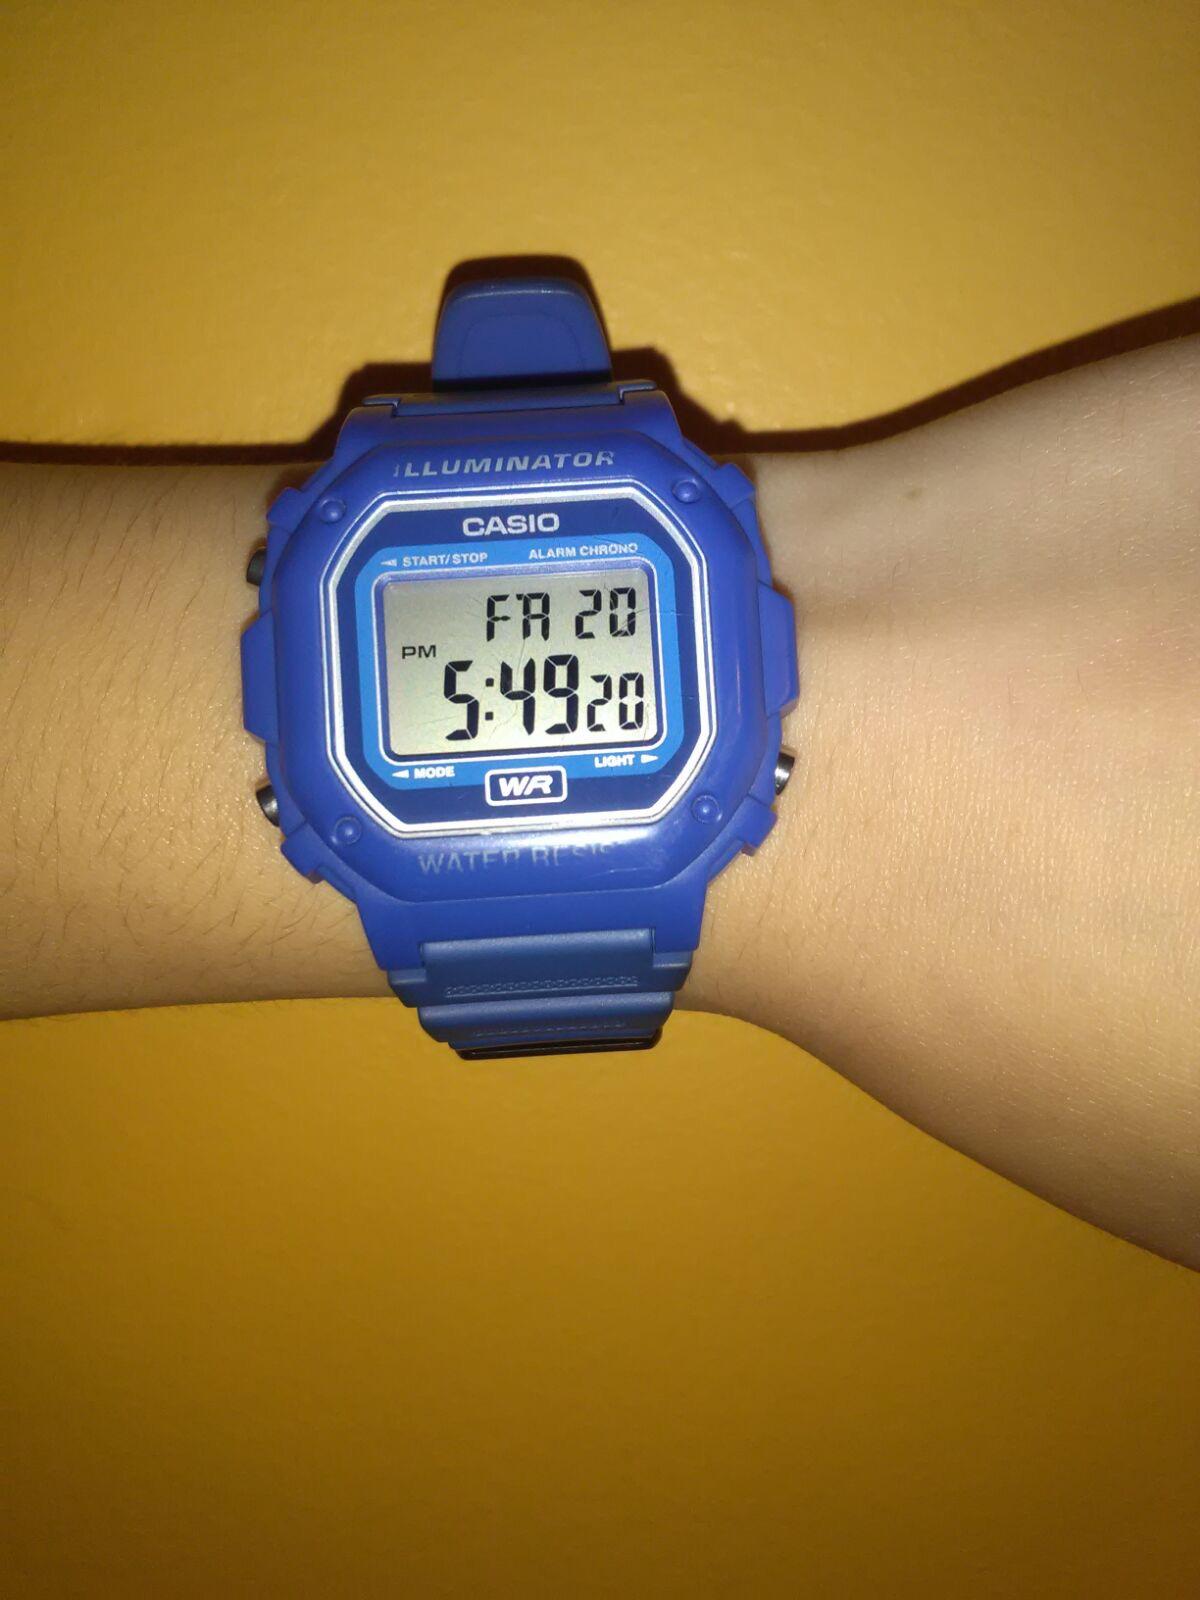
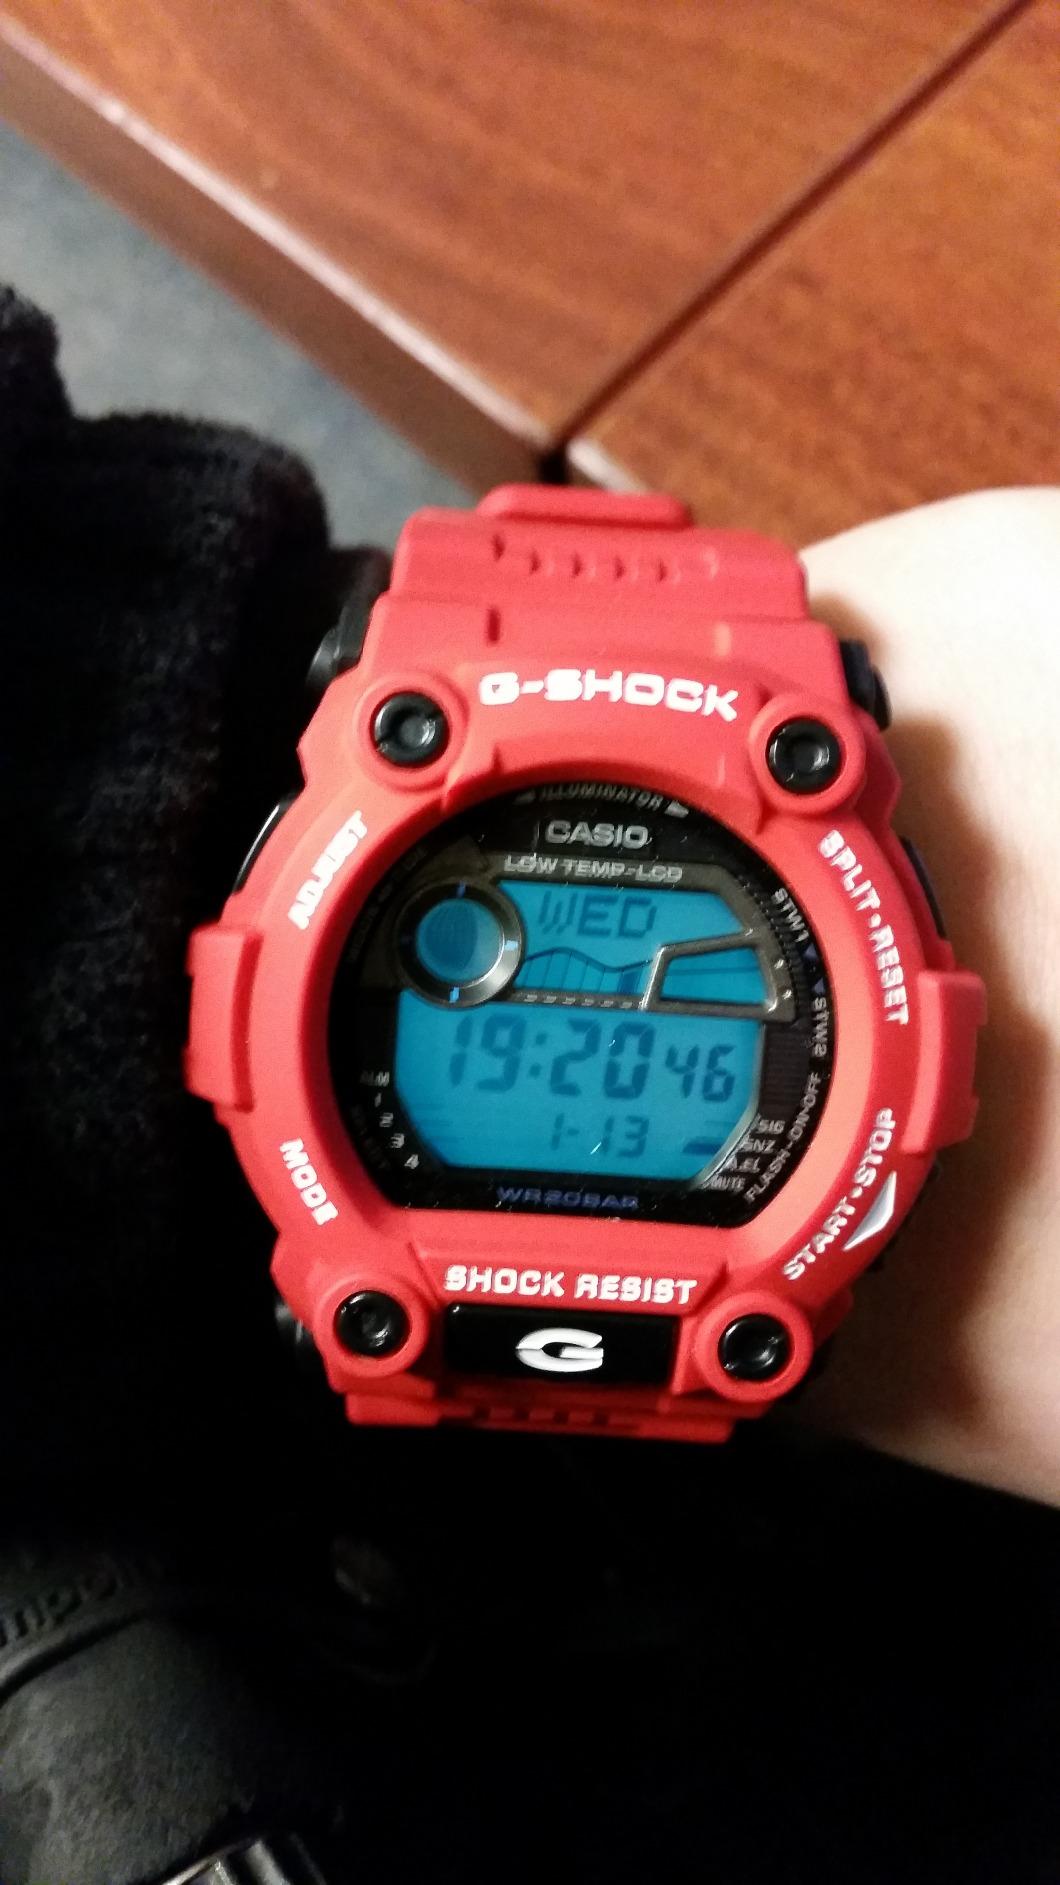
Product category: accessories_watch
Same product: no